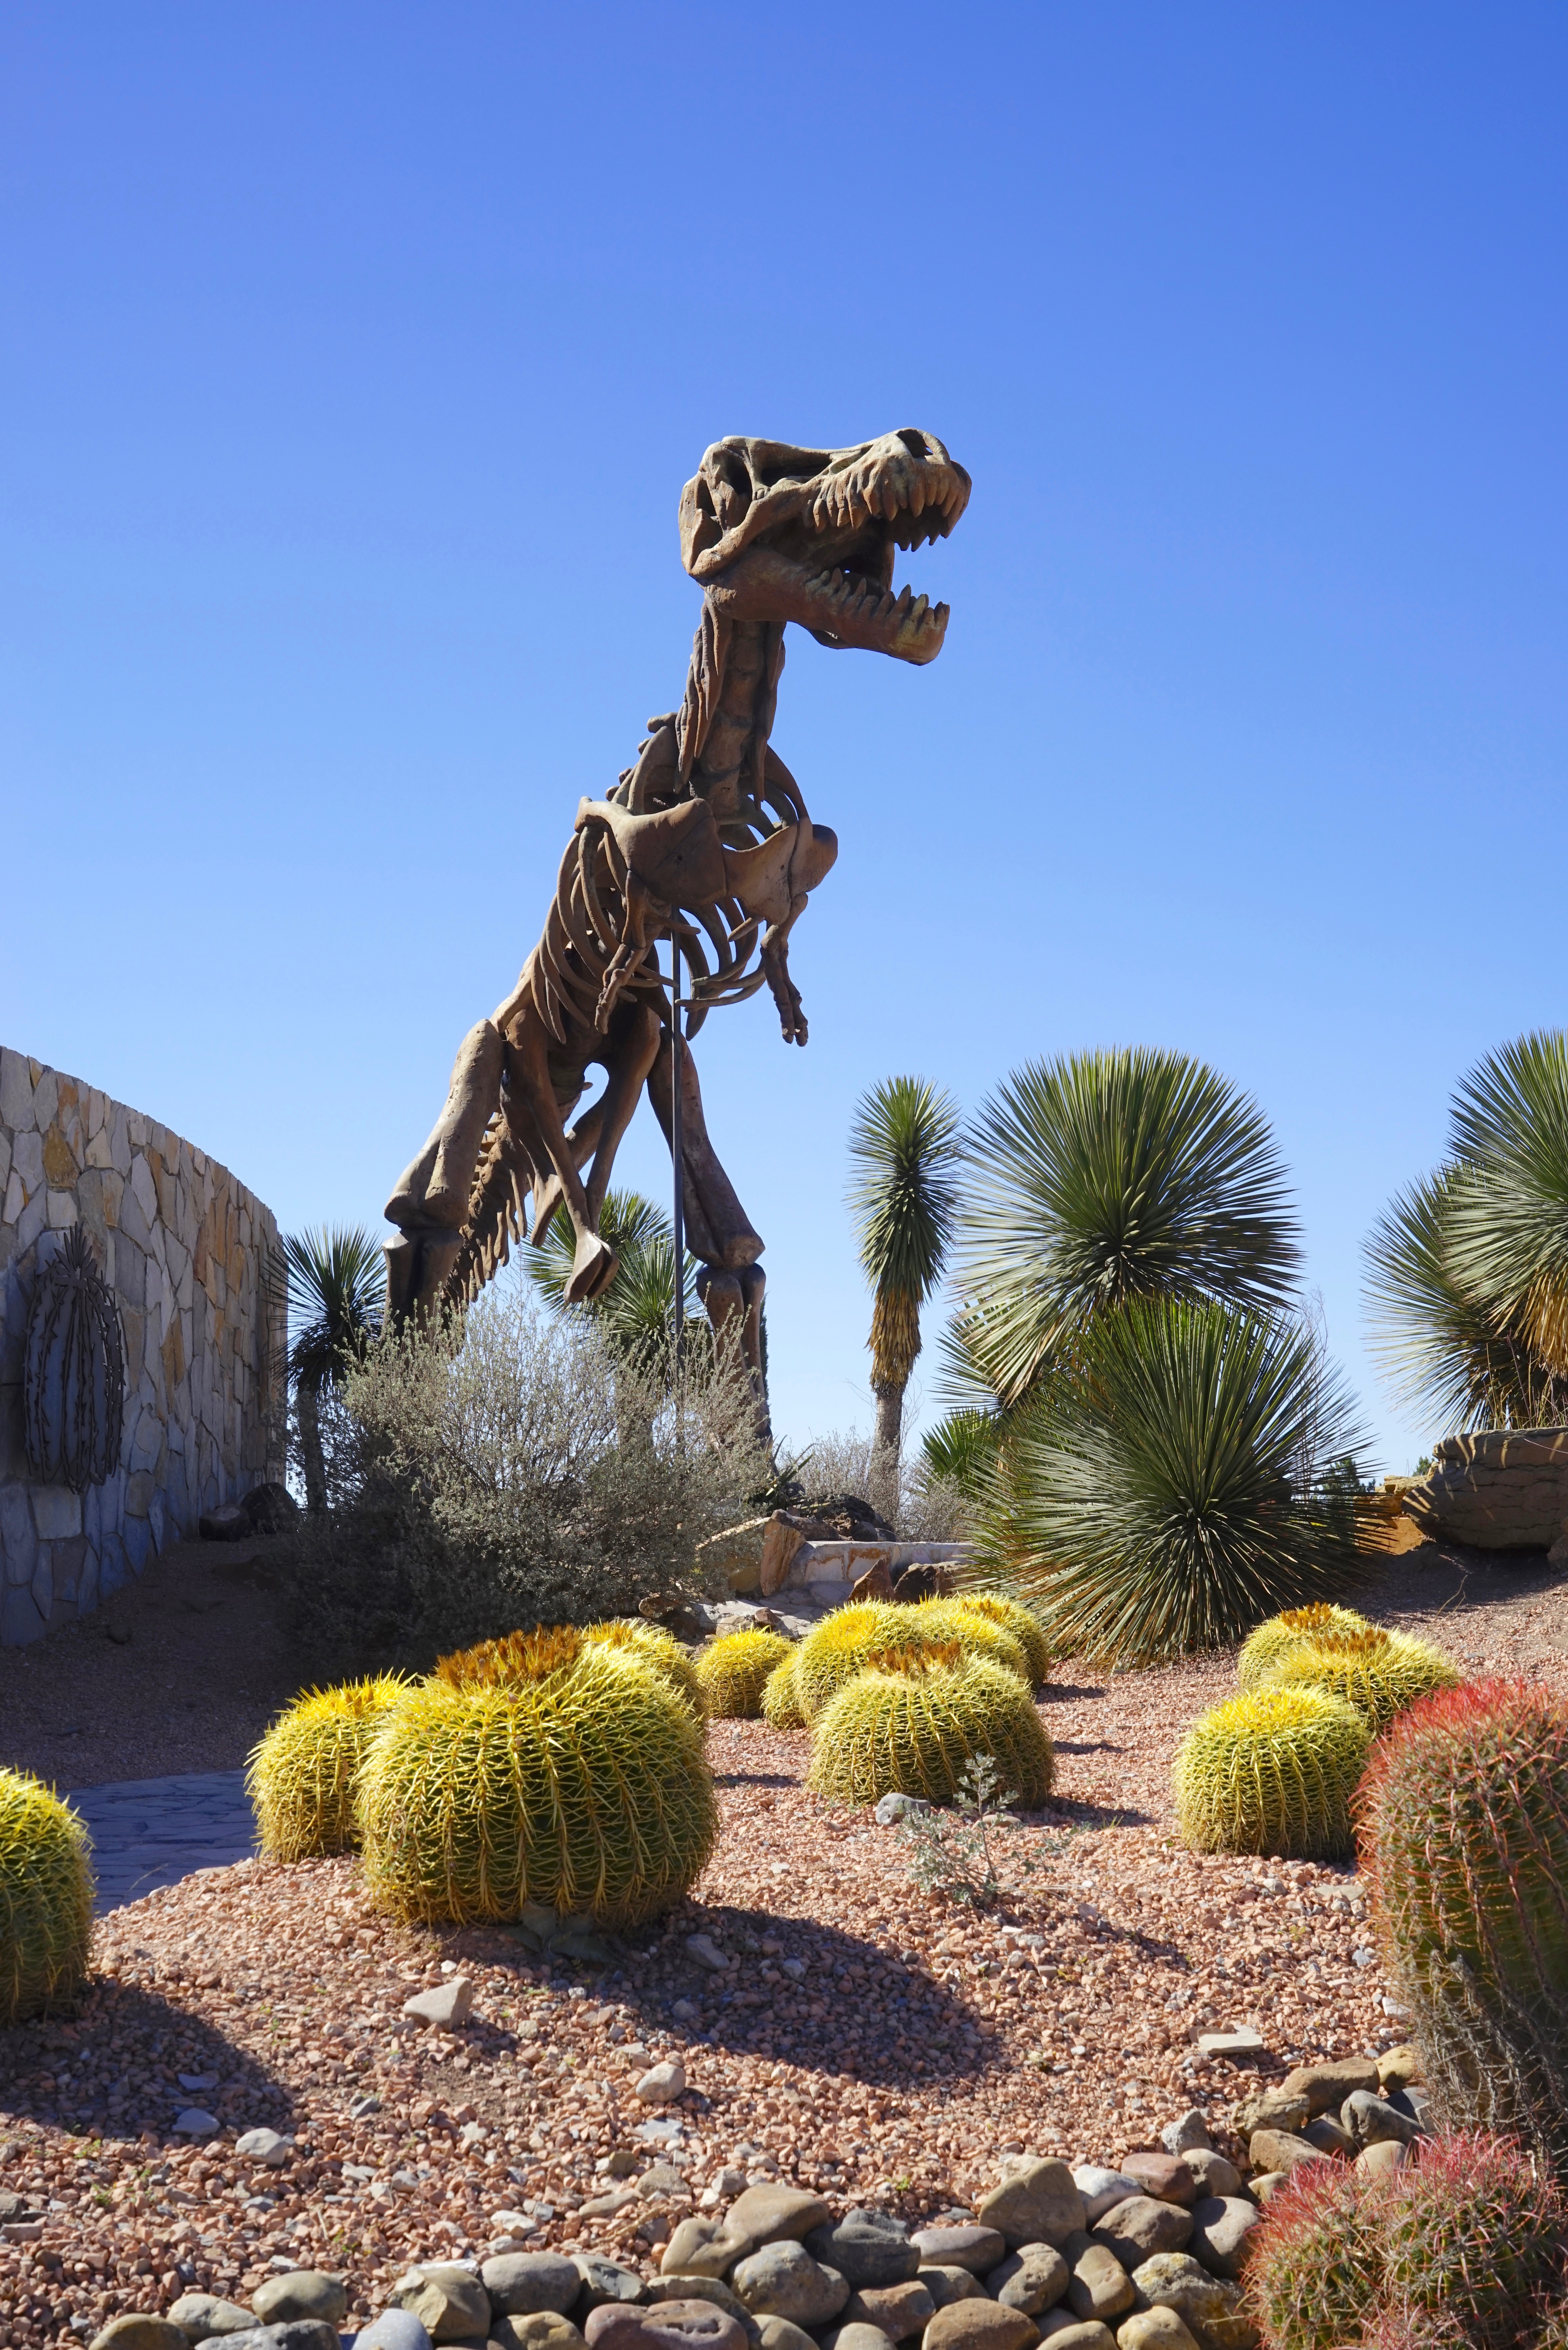
animals, sculpture, rock, botany, landscape, tree, sky, statue, landscaping, plant, art, geology, botanical garden, photography, national park, garden, flower, tourism